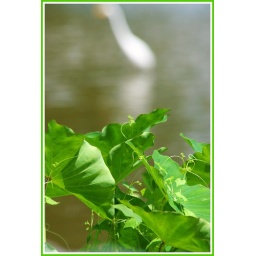
I loved this scene, I was trying to focus on the bird in the background and got the plant instead.